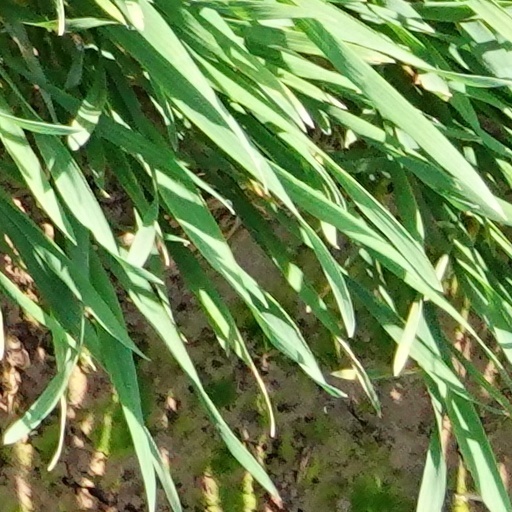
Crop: wheat